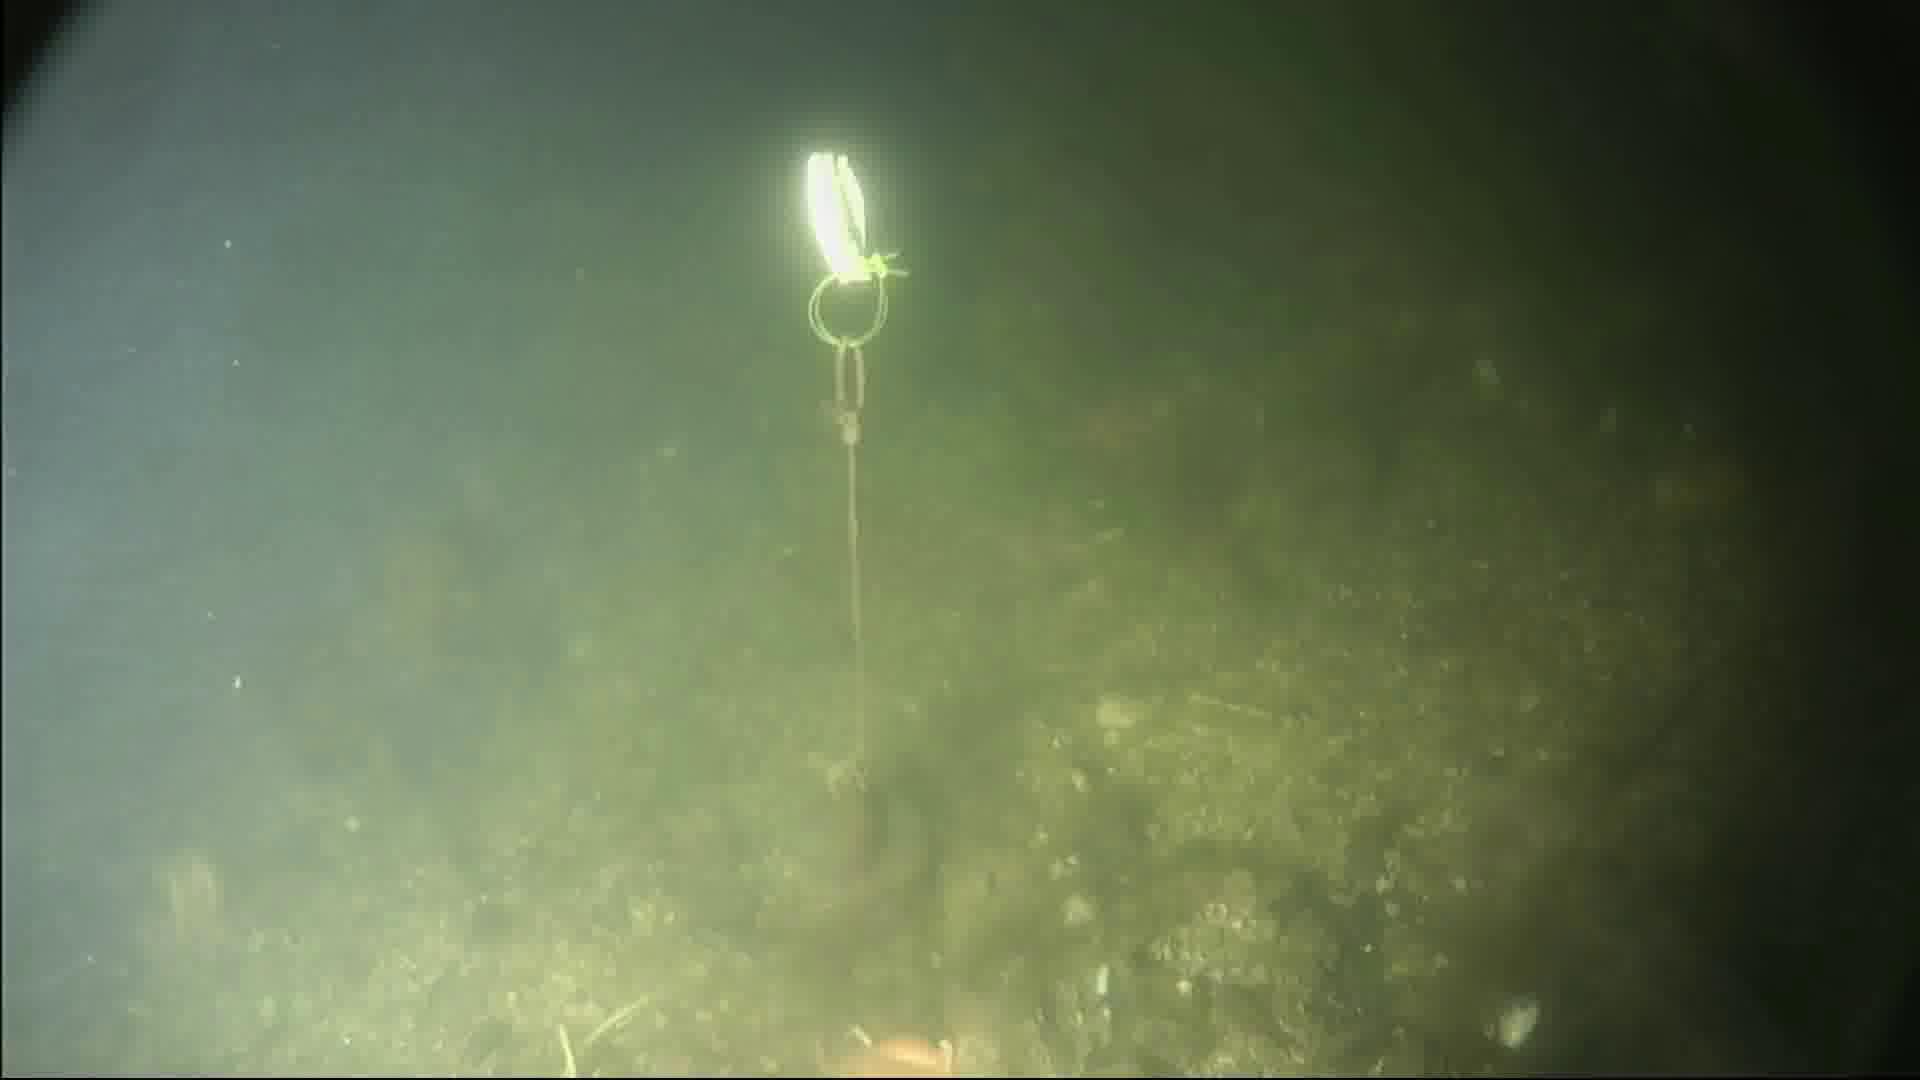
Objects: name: starfish